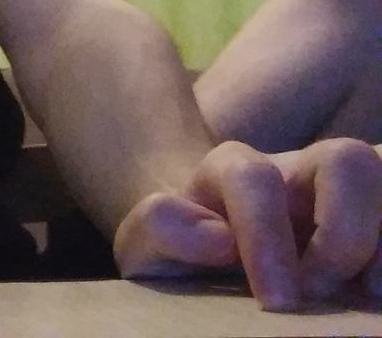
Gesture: no_gesture